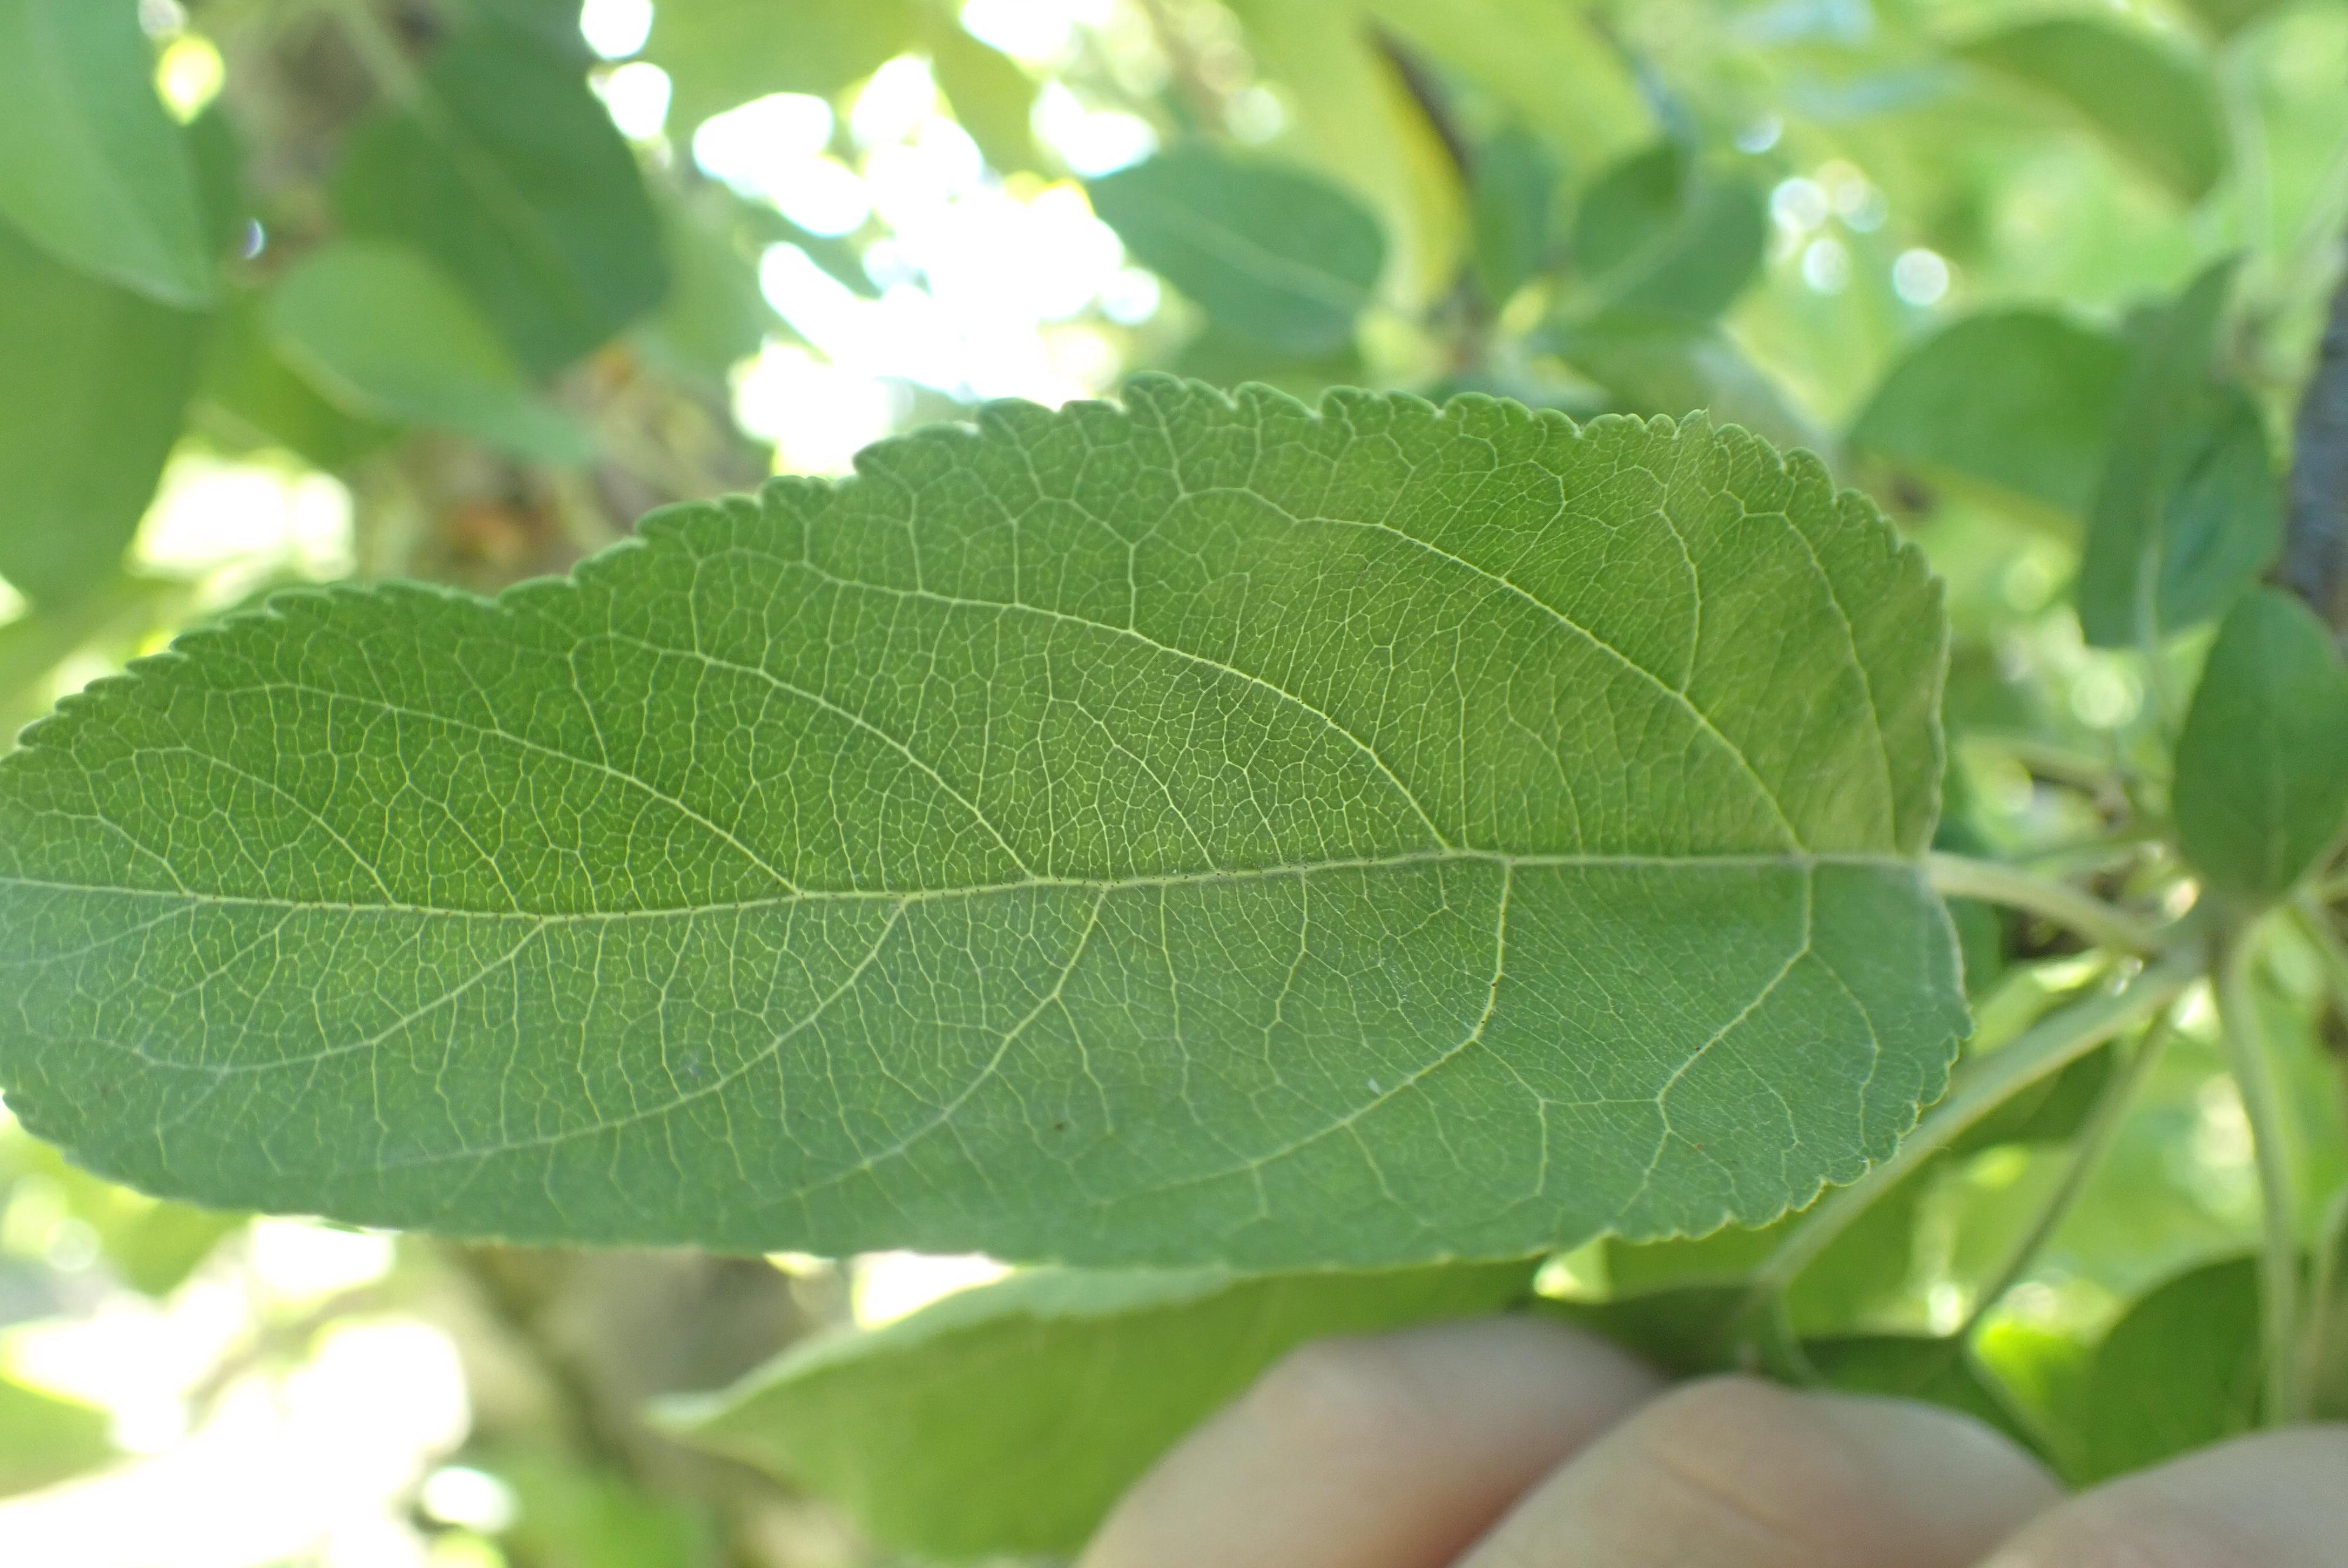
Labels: healthy